Power (social and political)

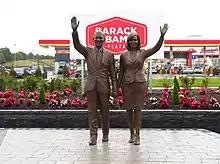
A statue of Barack Obama and Michelle Obama near Moneygall, Ireland.

In authoritarian regimes, political power is concentrated in the hands of a single leader or a small group of leaders who exercise almost complete control over the government and its institutions. Because some authoritarian leaders are not elected by a majority, their main threat is that posed by the masses. They often maintain their power through political control tactics like: